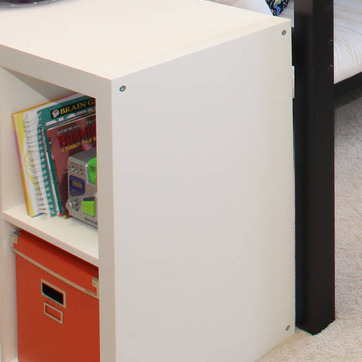
Material: wood